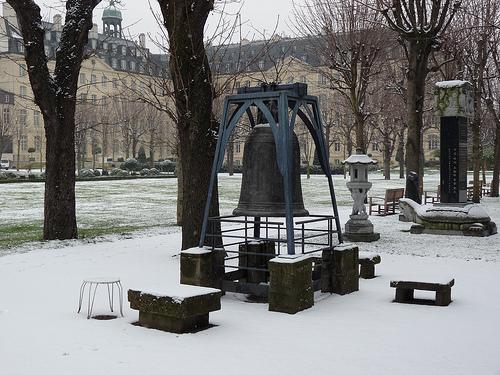
Weather: snow or frosty